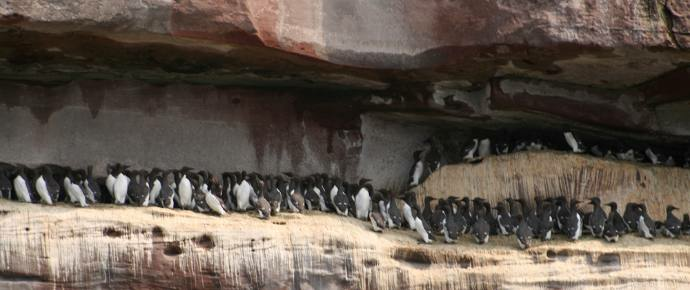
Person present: No